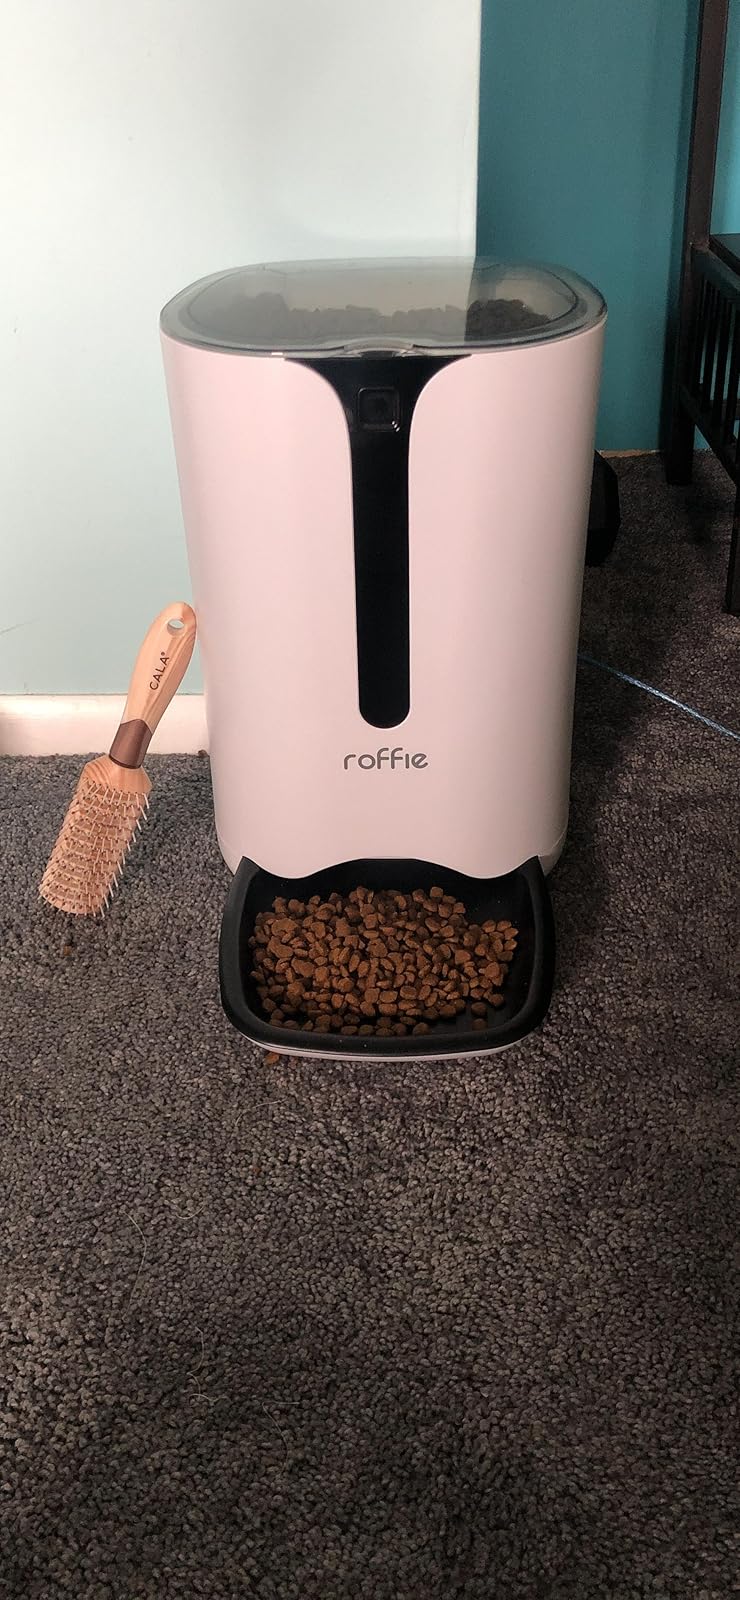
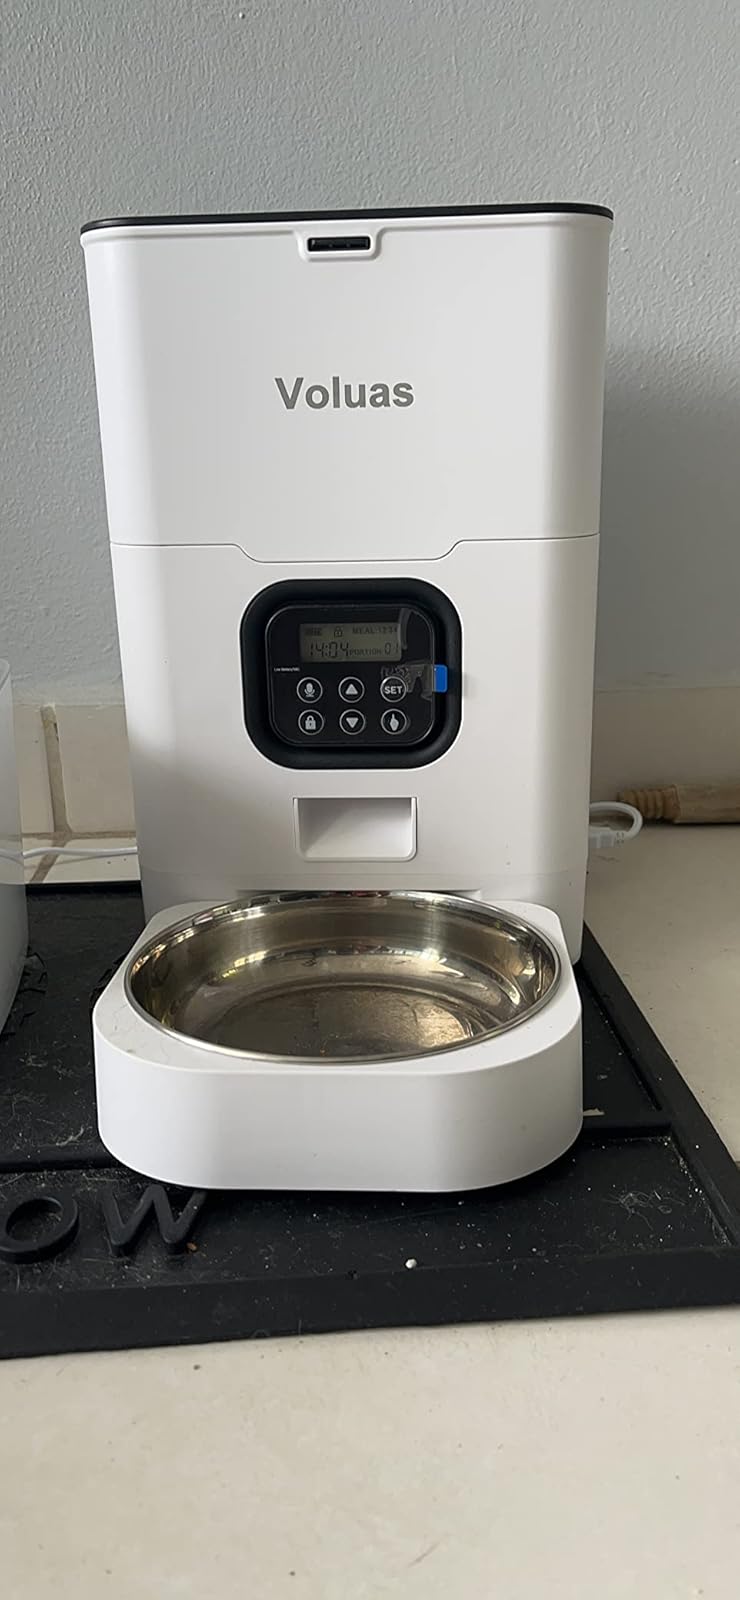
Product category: items_feeder
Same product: no